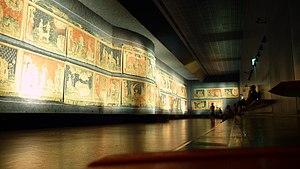
Galerie de l'Apocalypse dans le château d'Angers